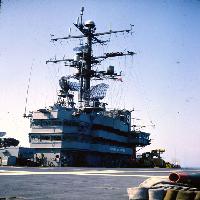
Weather: sun or clear